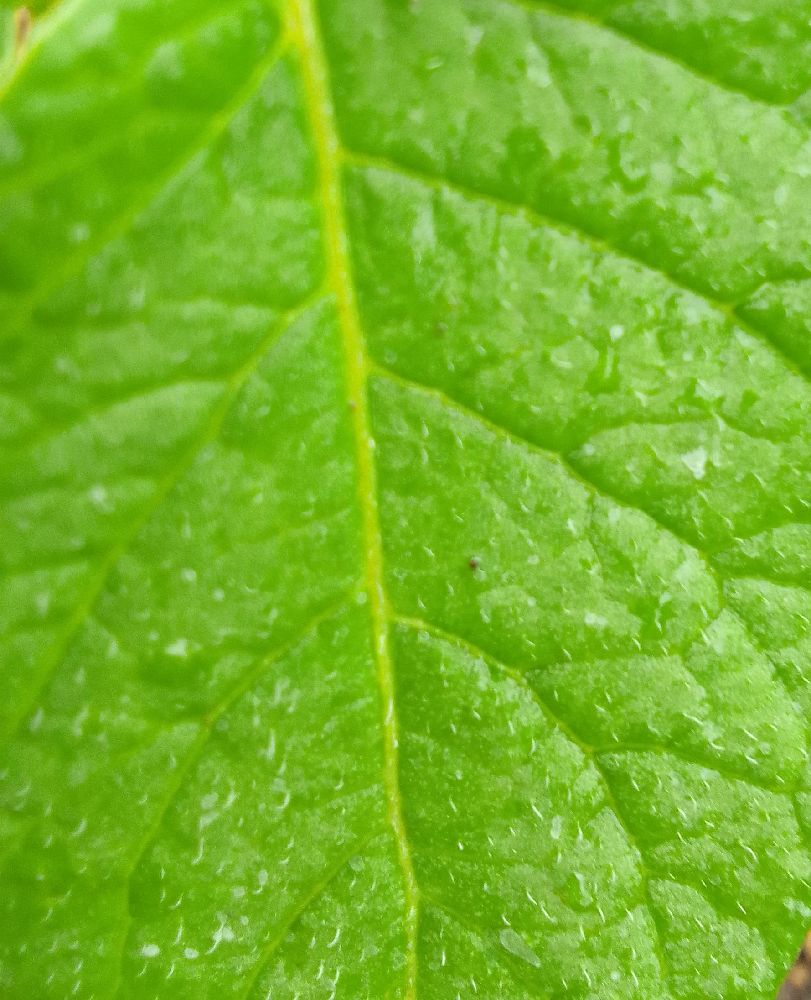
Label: Healthy